Robert Neumaier

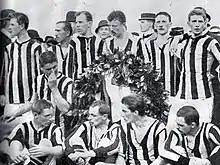

Robert Neumaier (14 April 1885 – 22 March 1959) was a German international footballer.